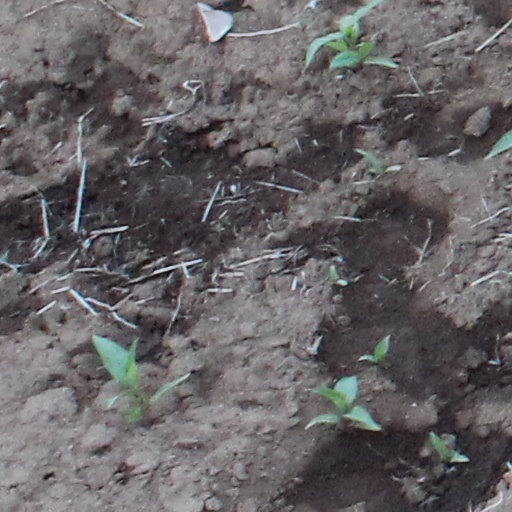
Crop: wheat